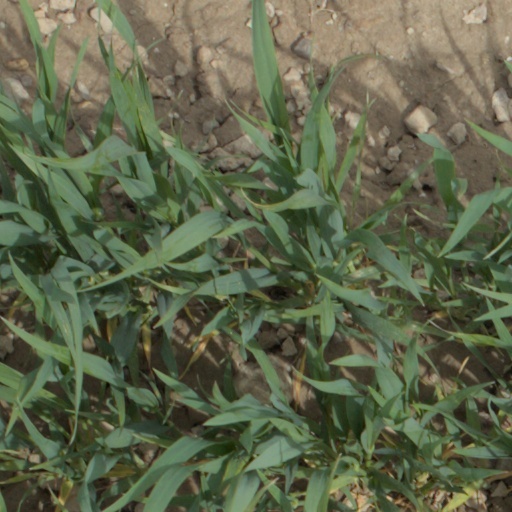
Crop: wheat